William J. Byron

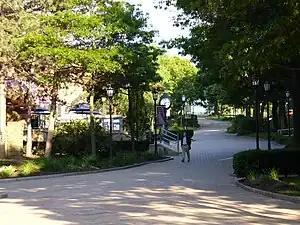
The Commons

For twenty-five years, there had been an effort by the University of Scranton to close the 900 and 1000 blocks of Linden Street which ran through the school’s campus. Through Father Byron's tremendous effort, the improvement project was actualized in 1980. The Commons project proposed by Father Byron was intended to create a more attractive, park-like atmosphere on the campus and to eliminate the safety hazards associated with pedestrian and vehicle traffic. With that new space, the university hoped to create a twenty-foot-wide (6 m) brick walkway, trees, benches, a water fountain, and patio area in addition to developing the area with landscaping.